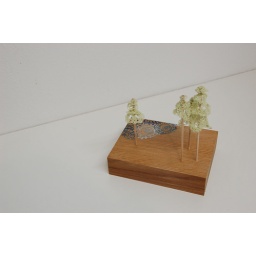
doily trees by a doily lake - backview